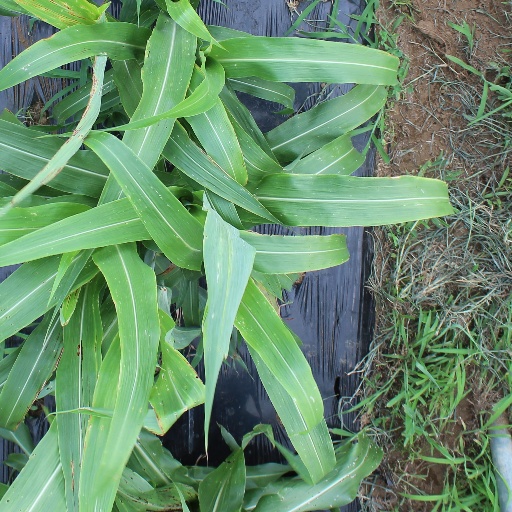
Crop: sorghum